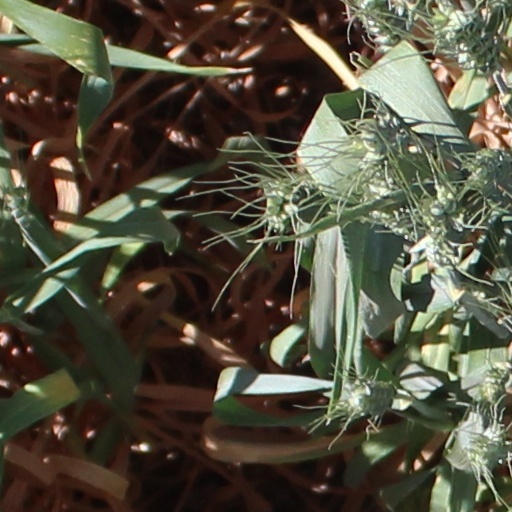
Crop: wheat